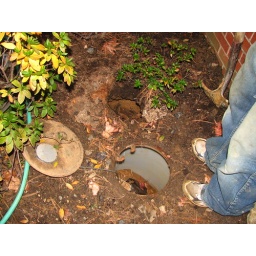
During water testing a small sink hole caved in right in front of the water meter.